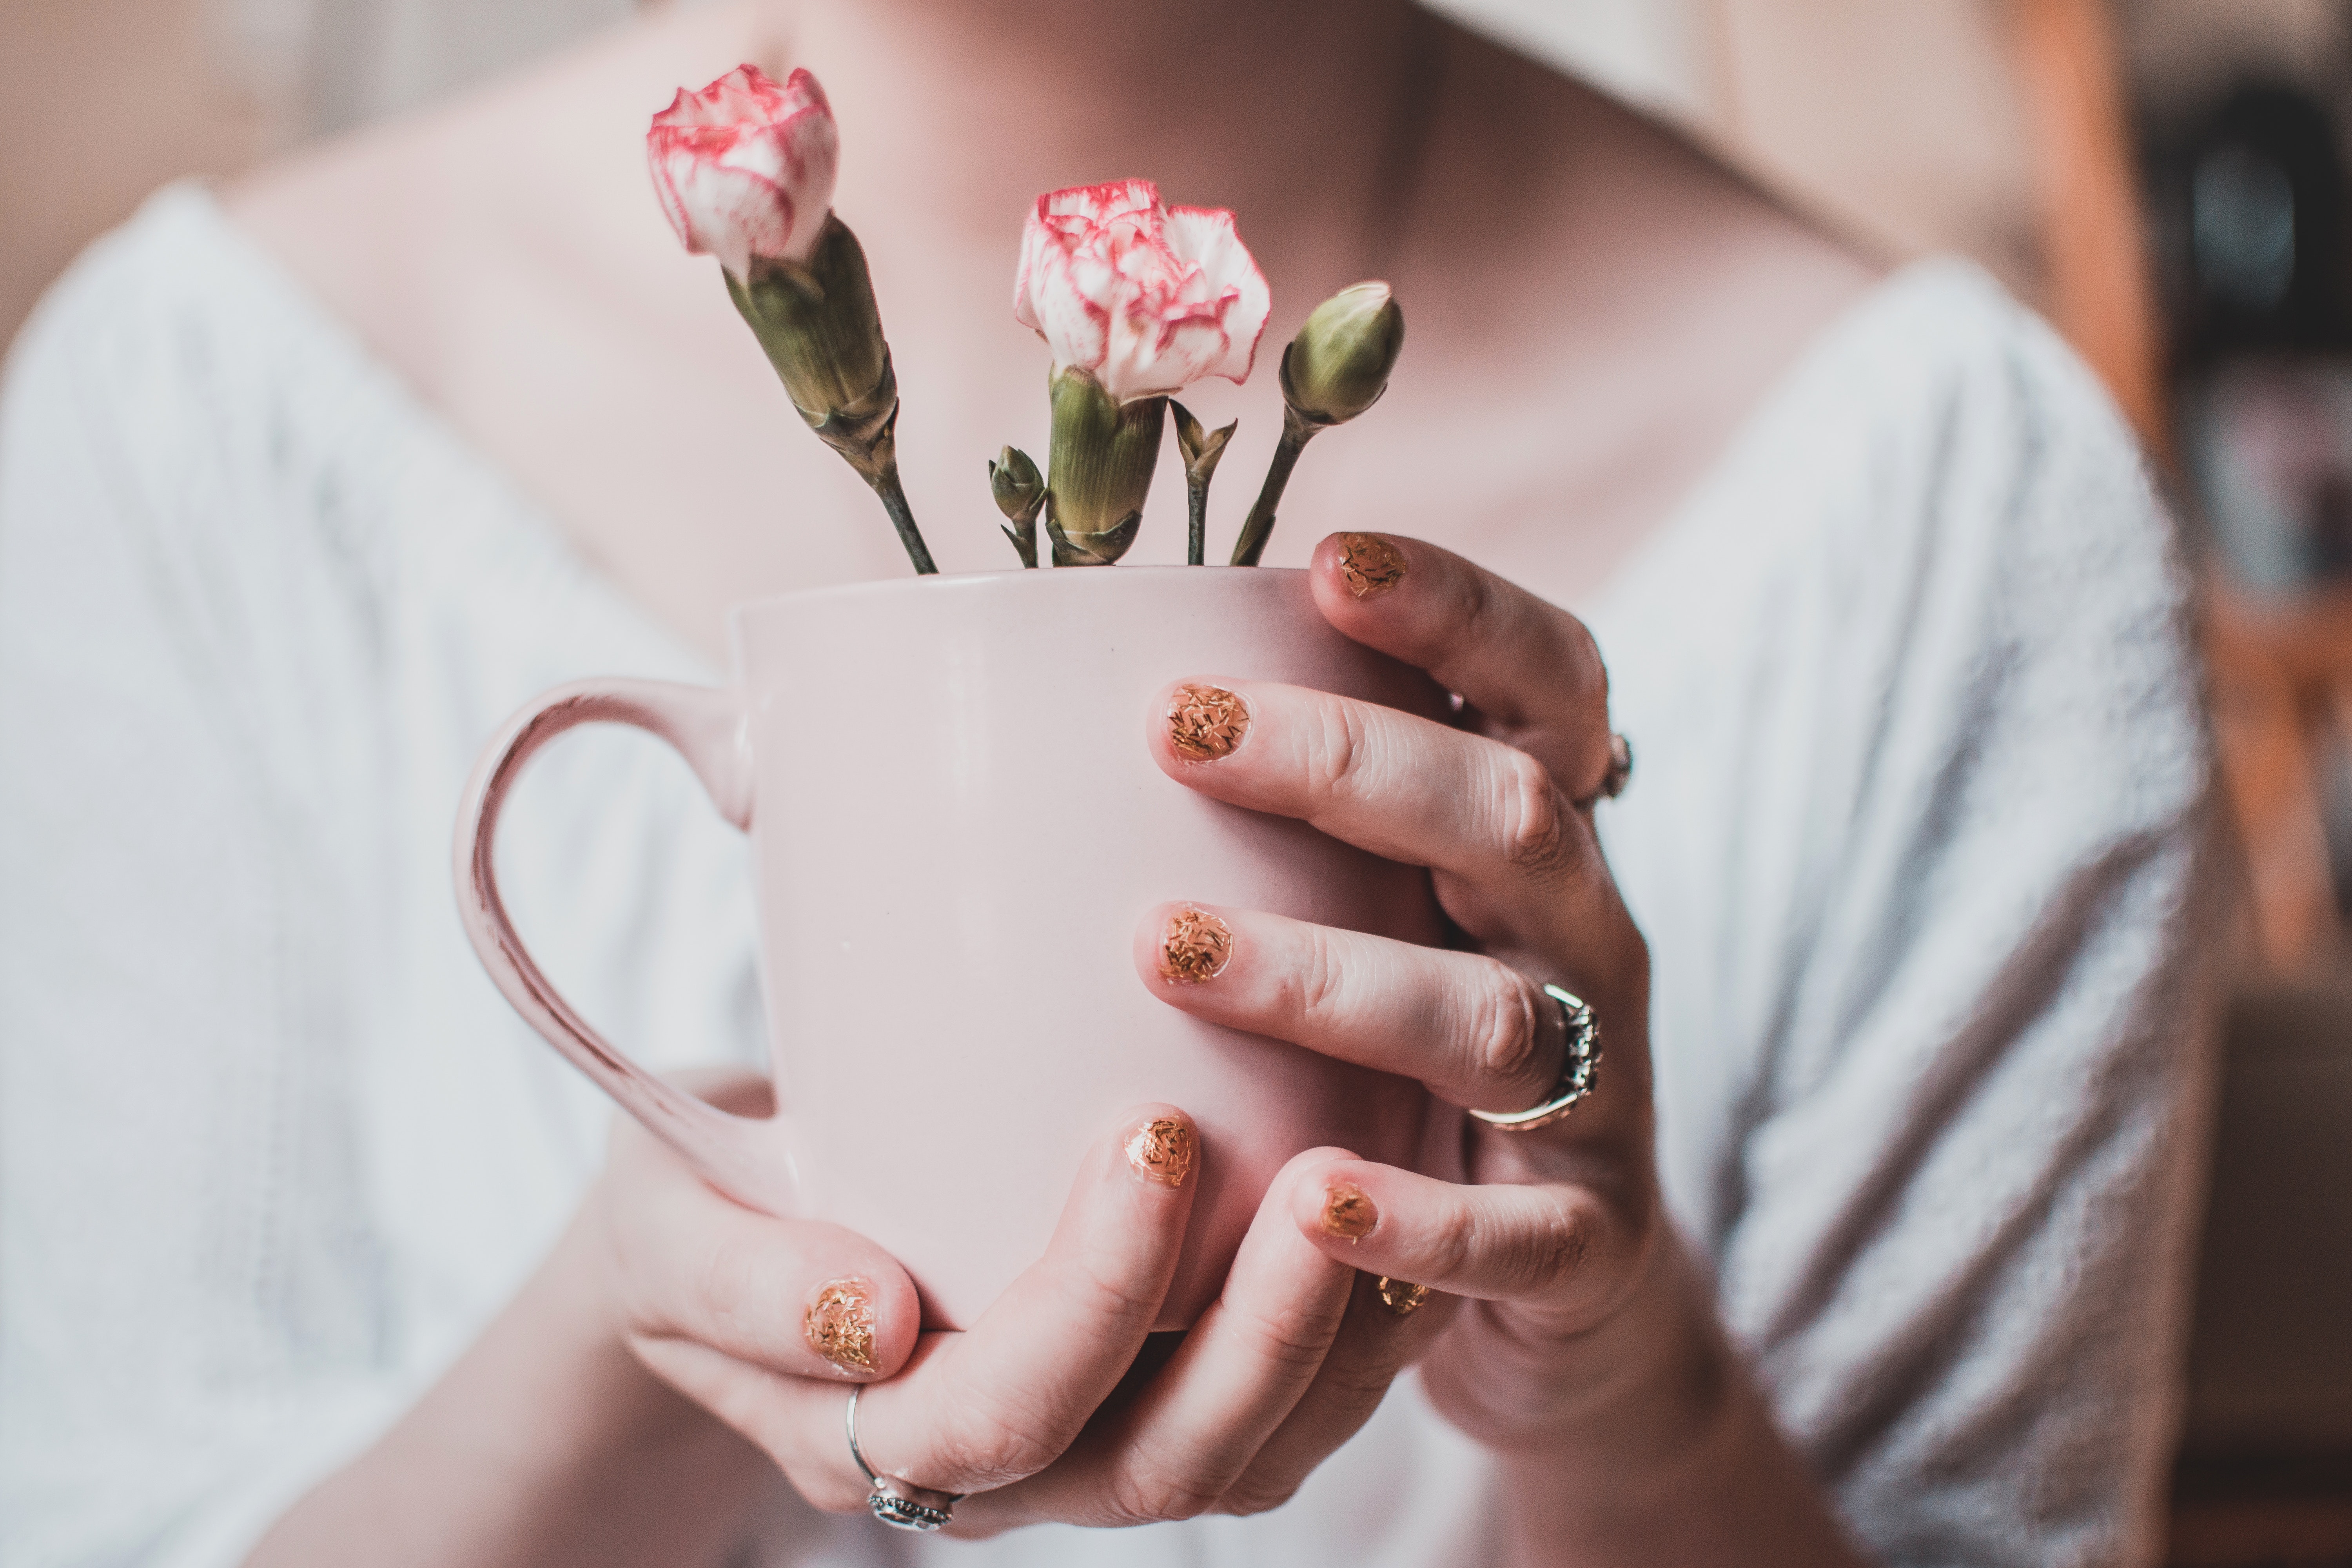
photograph, hand, finger, pink, nail, flower, teacup, spring, plant, manicure, cup, photography, drinkware, smile, tableware, floral design, gesture, petal, dress, happy, tulip, still life photography